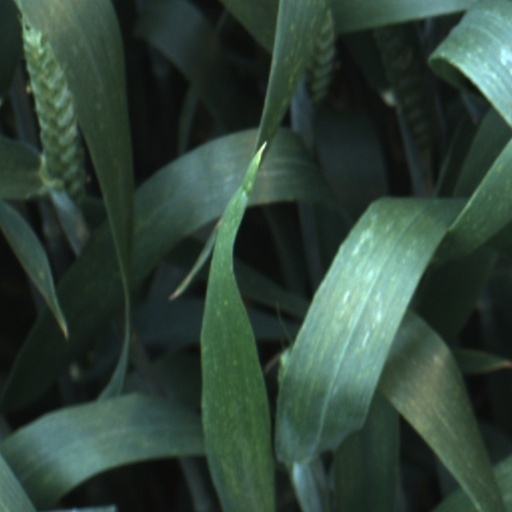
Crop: wheat